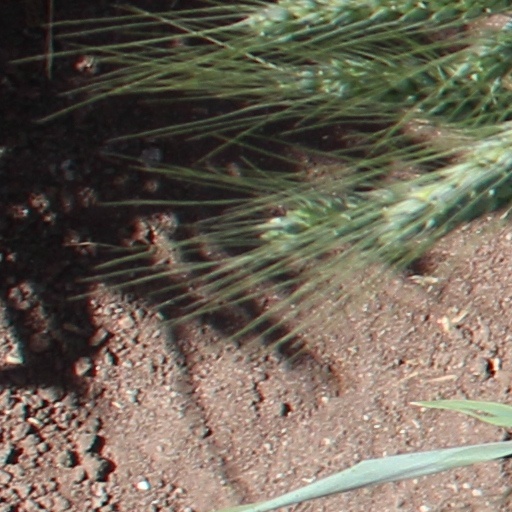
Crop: wheat